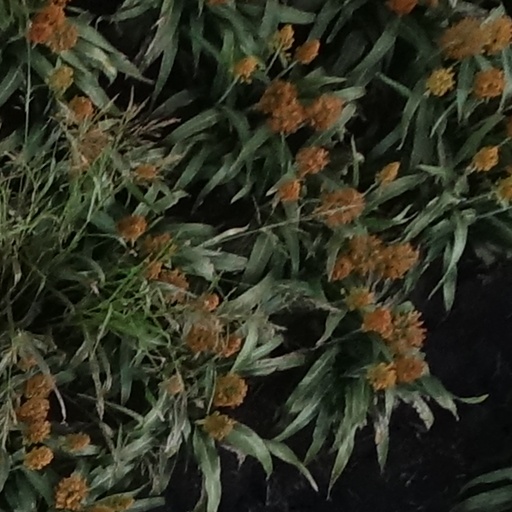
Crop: sorghum